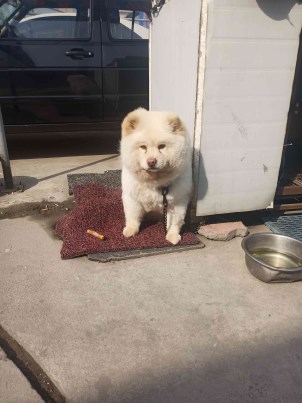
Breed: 3336-n000121-chinese_rural_dog